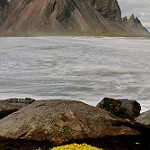
Label: sea